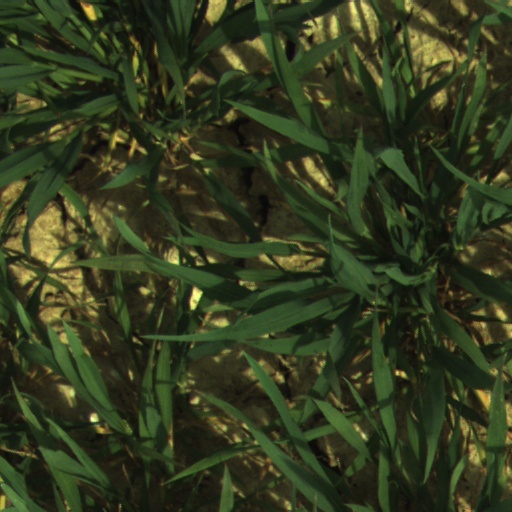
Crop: wheat